Connie Stevens

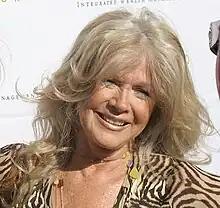
Stevens at the SAG Foundation Awards, 2007

Stevens’ later appearances include "Ellen", "Love Is All There Is", "Baywatch", "Clueless", "" (1997), "Returning Mickey Stern", "Titus", "Wild Card", "8 Simple Rules", "Fat Actress", "The Wedding Album", and "Murder, she Wrote".